Douglas C-54 Skymaster

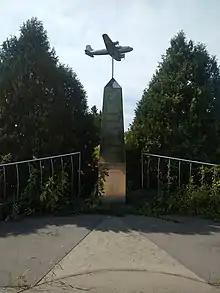
Monument dedicated to the victims of the 1948 crash

On 3 July 1947, US Army Air Forces C-54G "45-519" crashed in the Atlantic 294 miles off Florida after a loss of control caused by turbulence from a storm, killing the six crew.